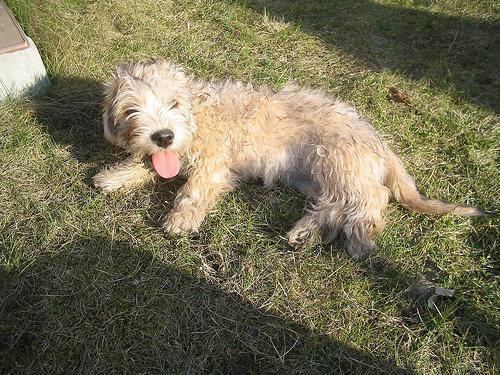
Dandie_Dinmont